List of cameras supporting a raw format

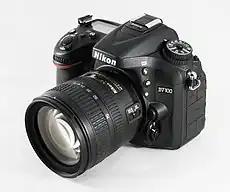
2017 Nikon D7100 camera

The following digital cameras allow photos to be taken and saved in at least one raw image format. Some cameras support more than one, usually a proprietary format and Digital Negative (DNG).